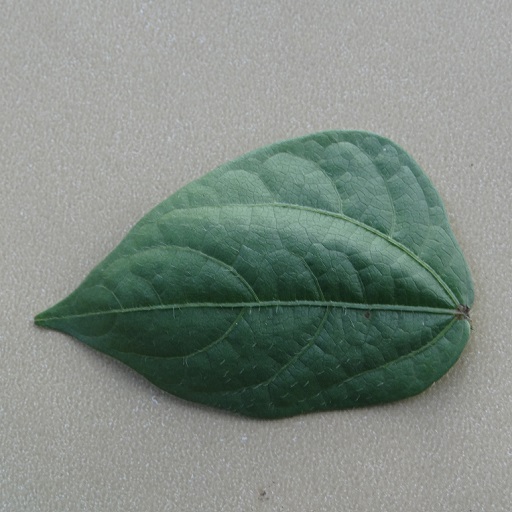
Label: Healthy